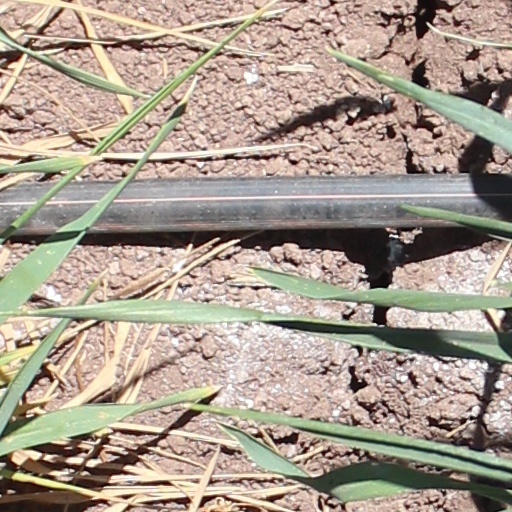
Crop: wheat